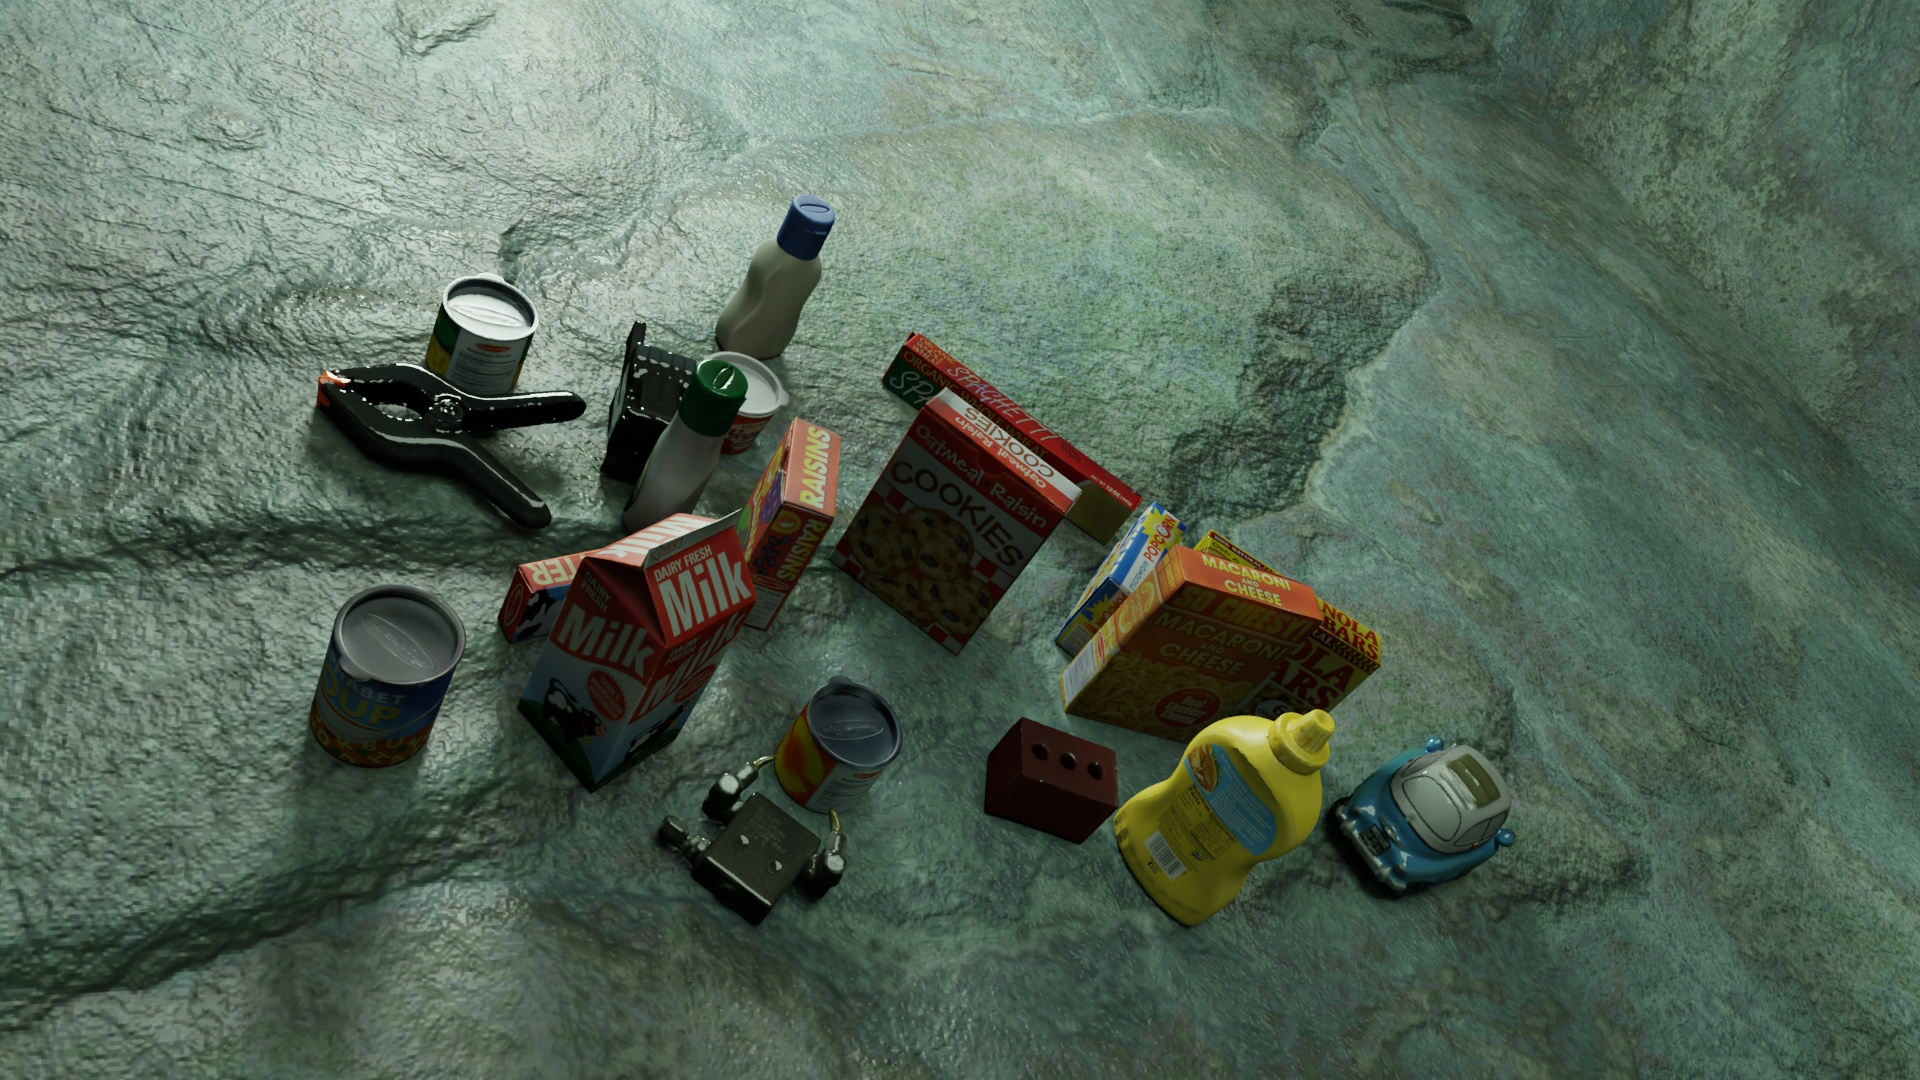
Question:
What are the eight normalized (x, y) image coordinates between 0 and 1 of the cuboid corners for the can of alphabet soup with its colorful design? Your answer should be a list of normalized (x, y) image coordinates between 0 and 1 with bottom face first then top face, all counter-clockwise.
Answer: [(0.197917, 0.60463), (0.141667, 0.659259), (0.183333, 0.737037), (0.2375, 0.675926), (0.213542, 0.523148), (0.154167, 0.575), (0.198958, 0.656481), (0.255729, 0.598148)]